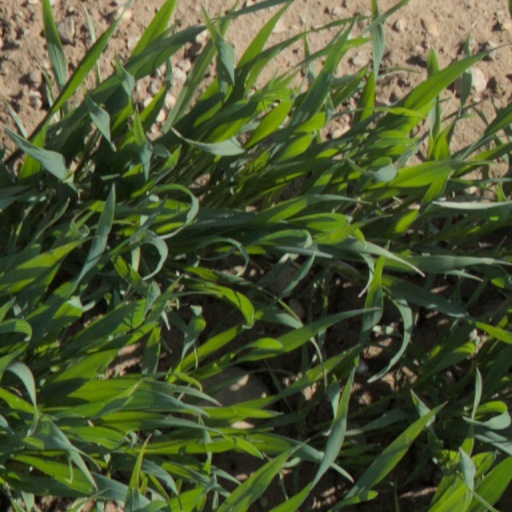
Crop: wheat